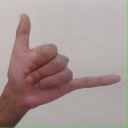
अक्षर: द